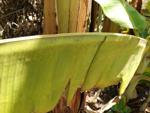
Label: xamthomonas